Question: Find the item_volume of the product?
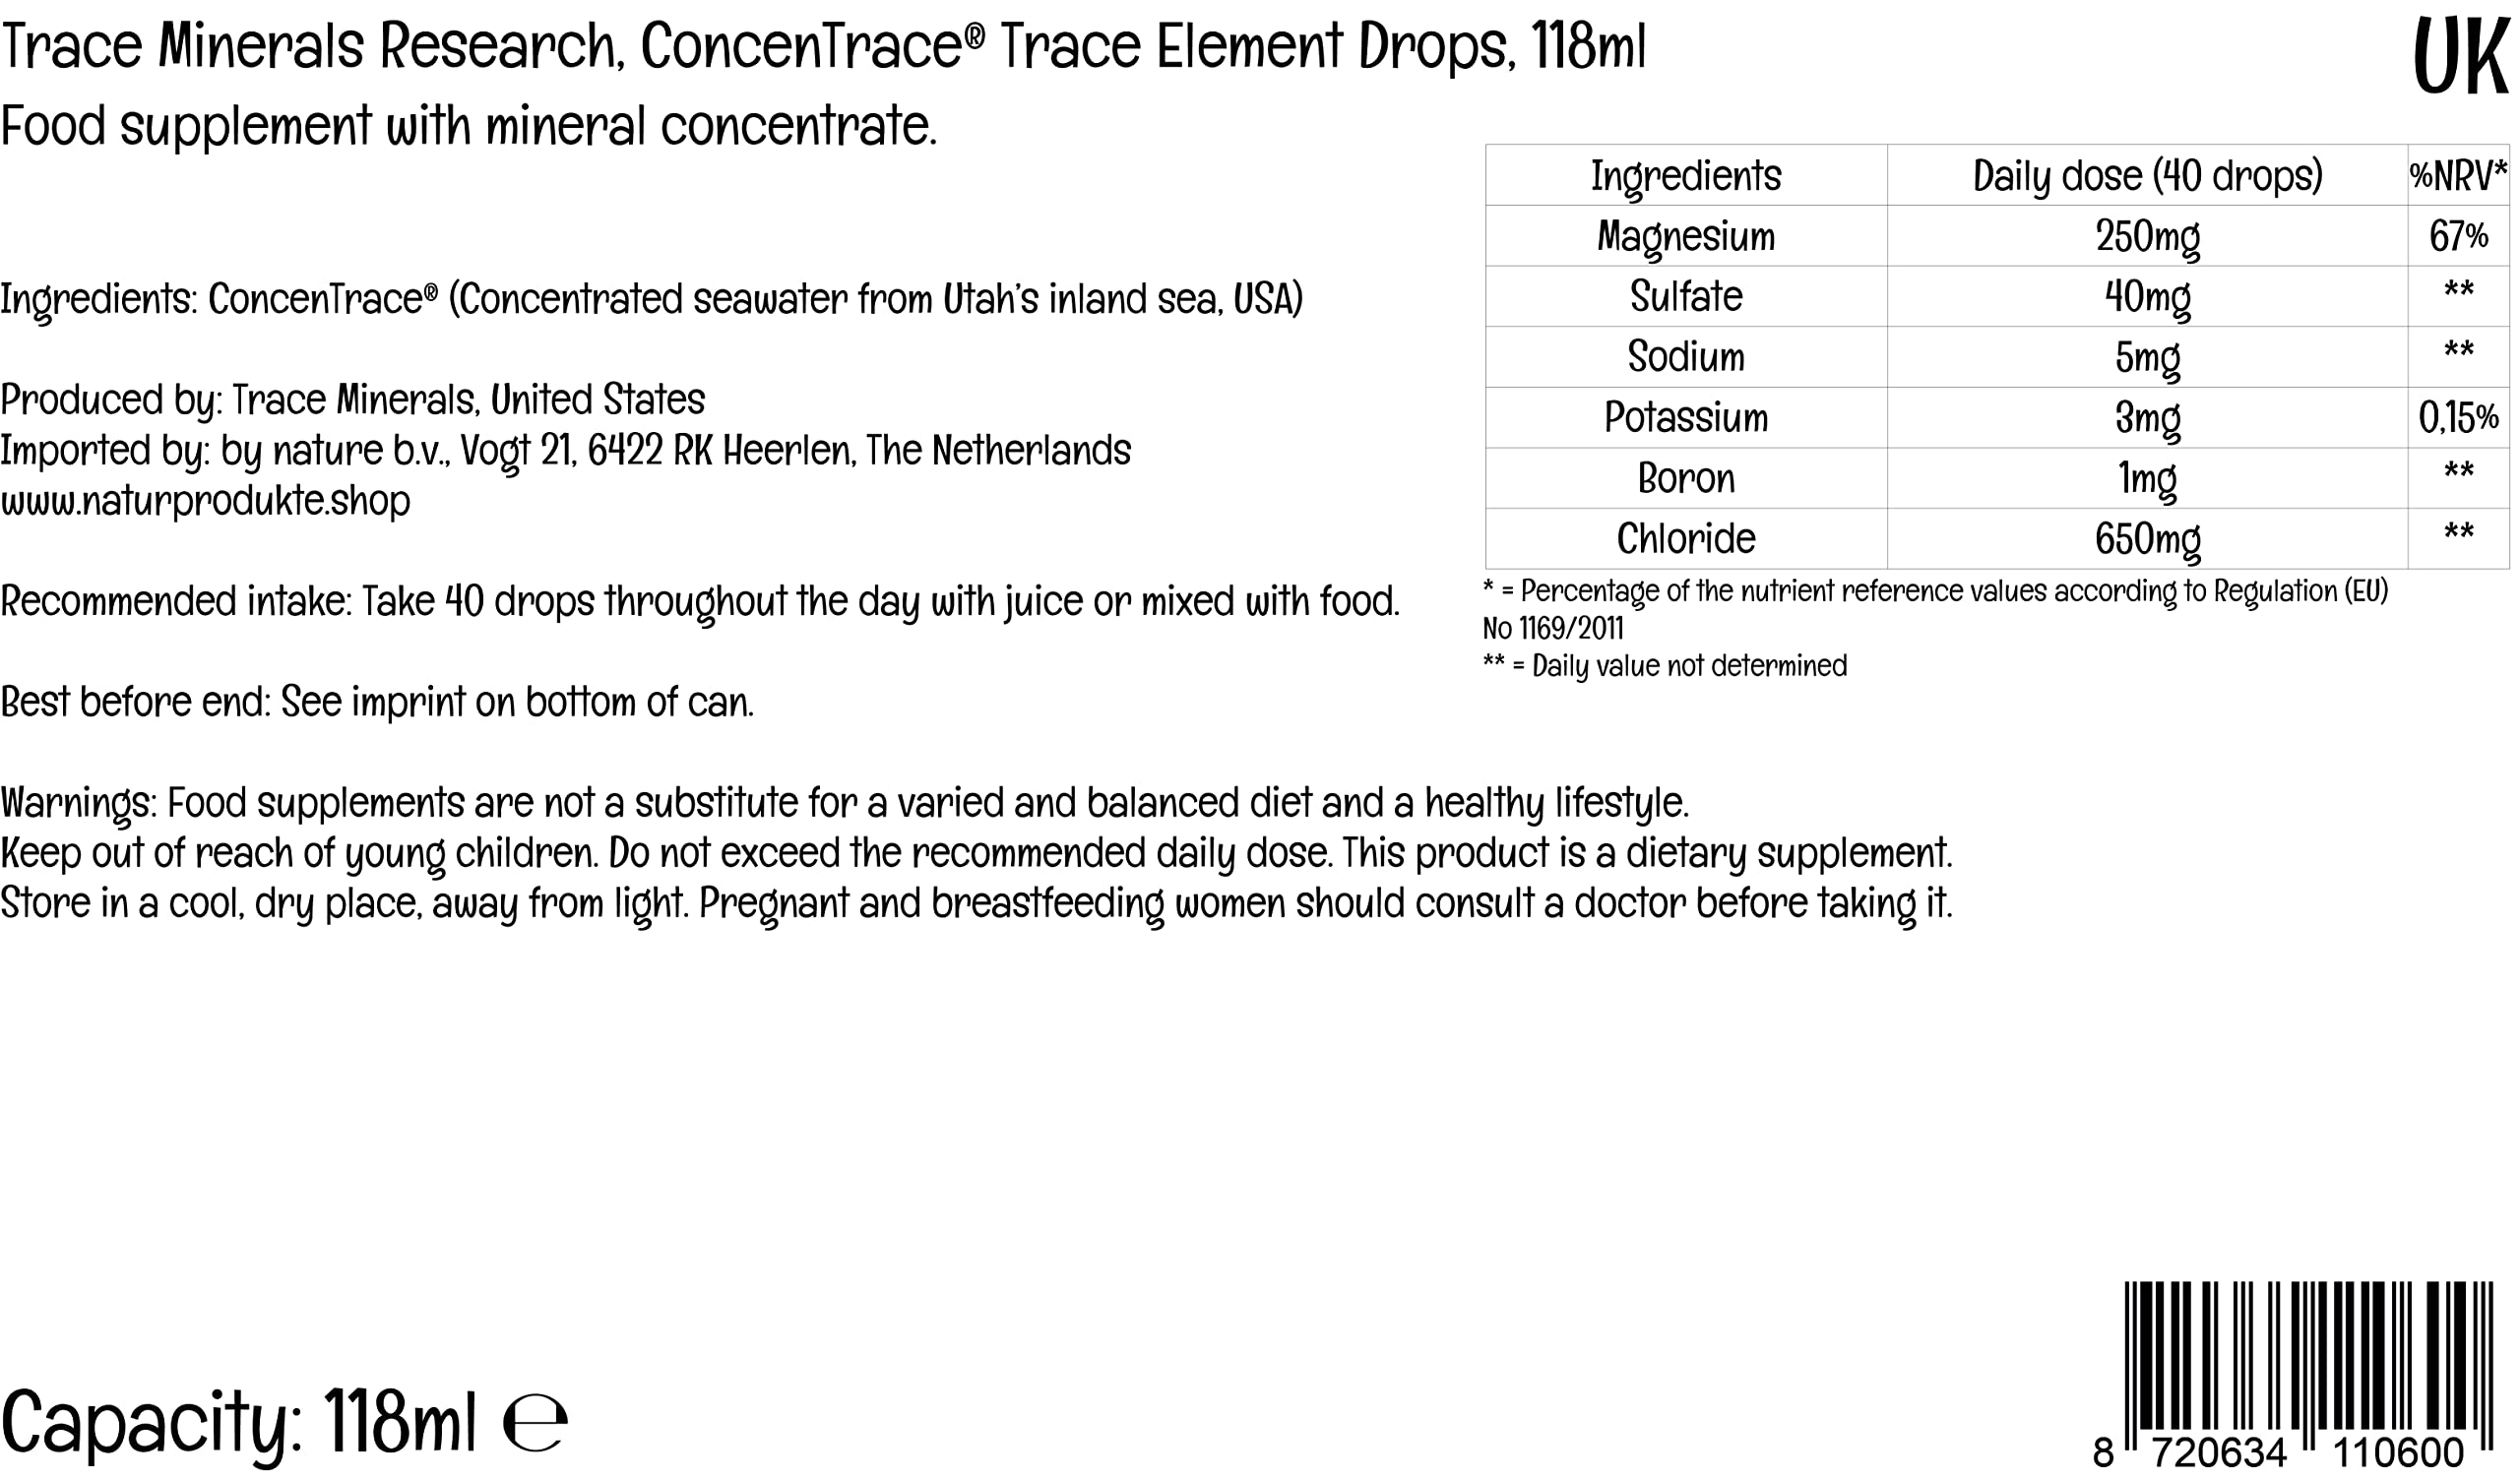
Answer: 118.0 millilitre